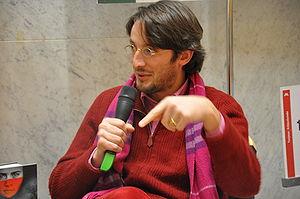
Nicolas d’Estienne d’Orves est un écrivain et journaliste français né le 10 septembre 1974 à Neuilly-sur-Seine.